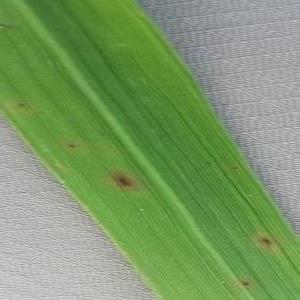
Disease: Brownspot